Question: What are the pastries placed in?
Tambaya: Ina aka ajjiye kayan fulawar?
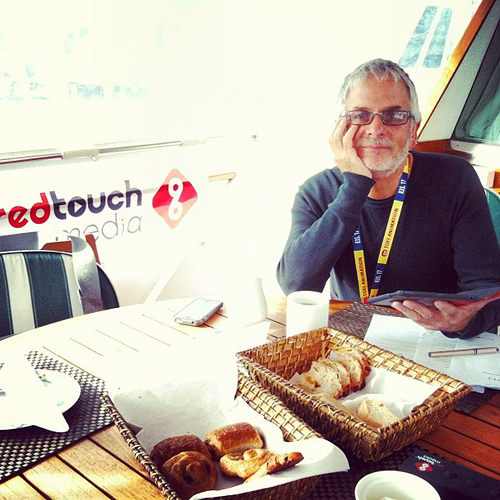
Answer: Baskets.
Amsa: A ƙwando.